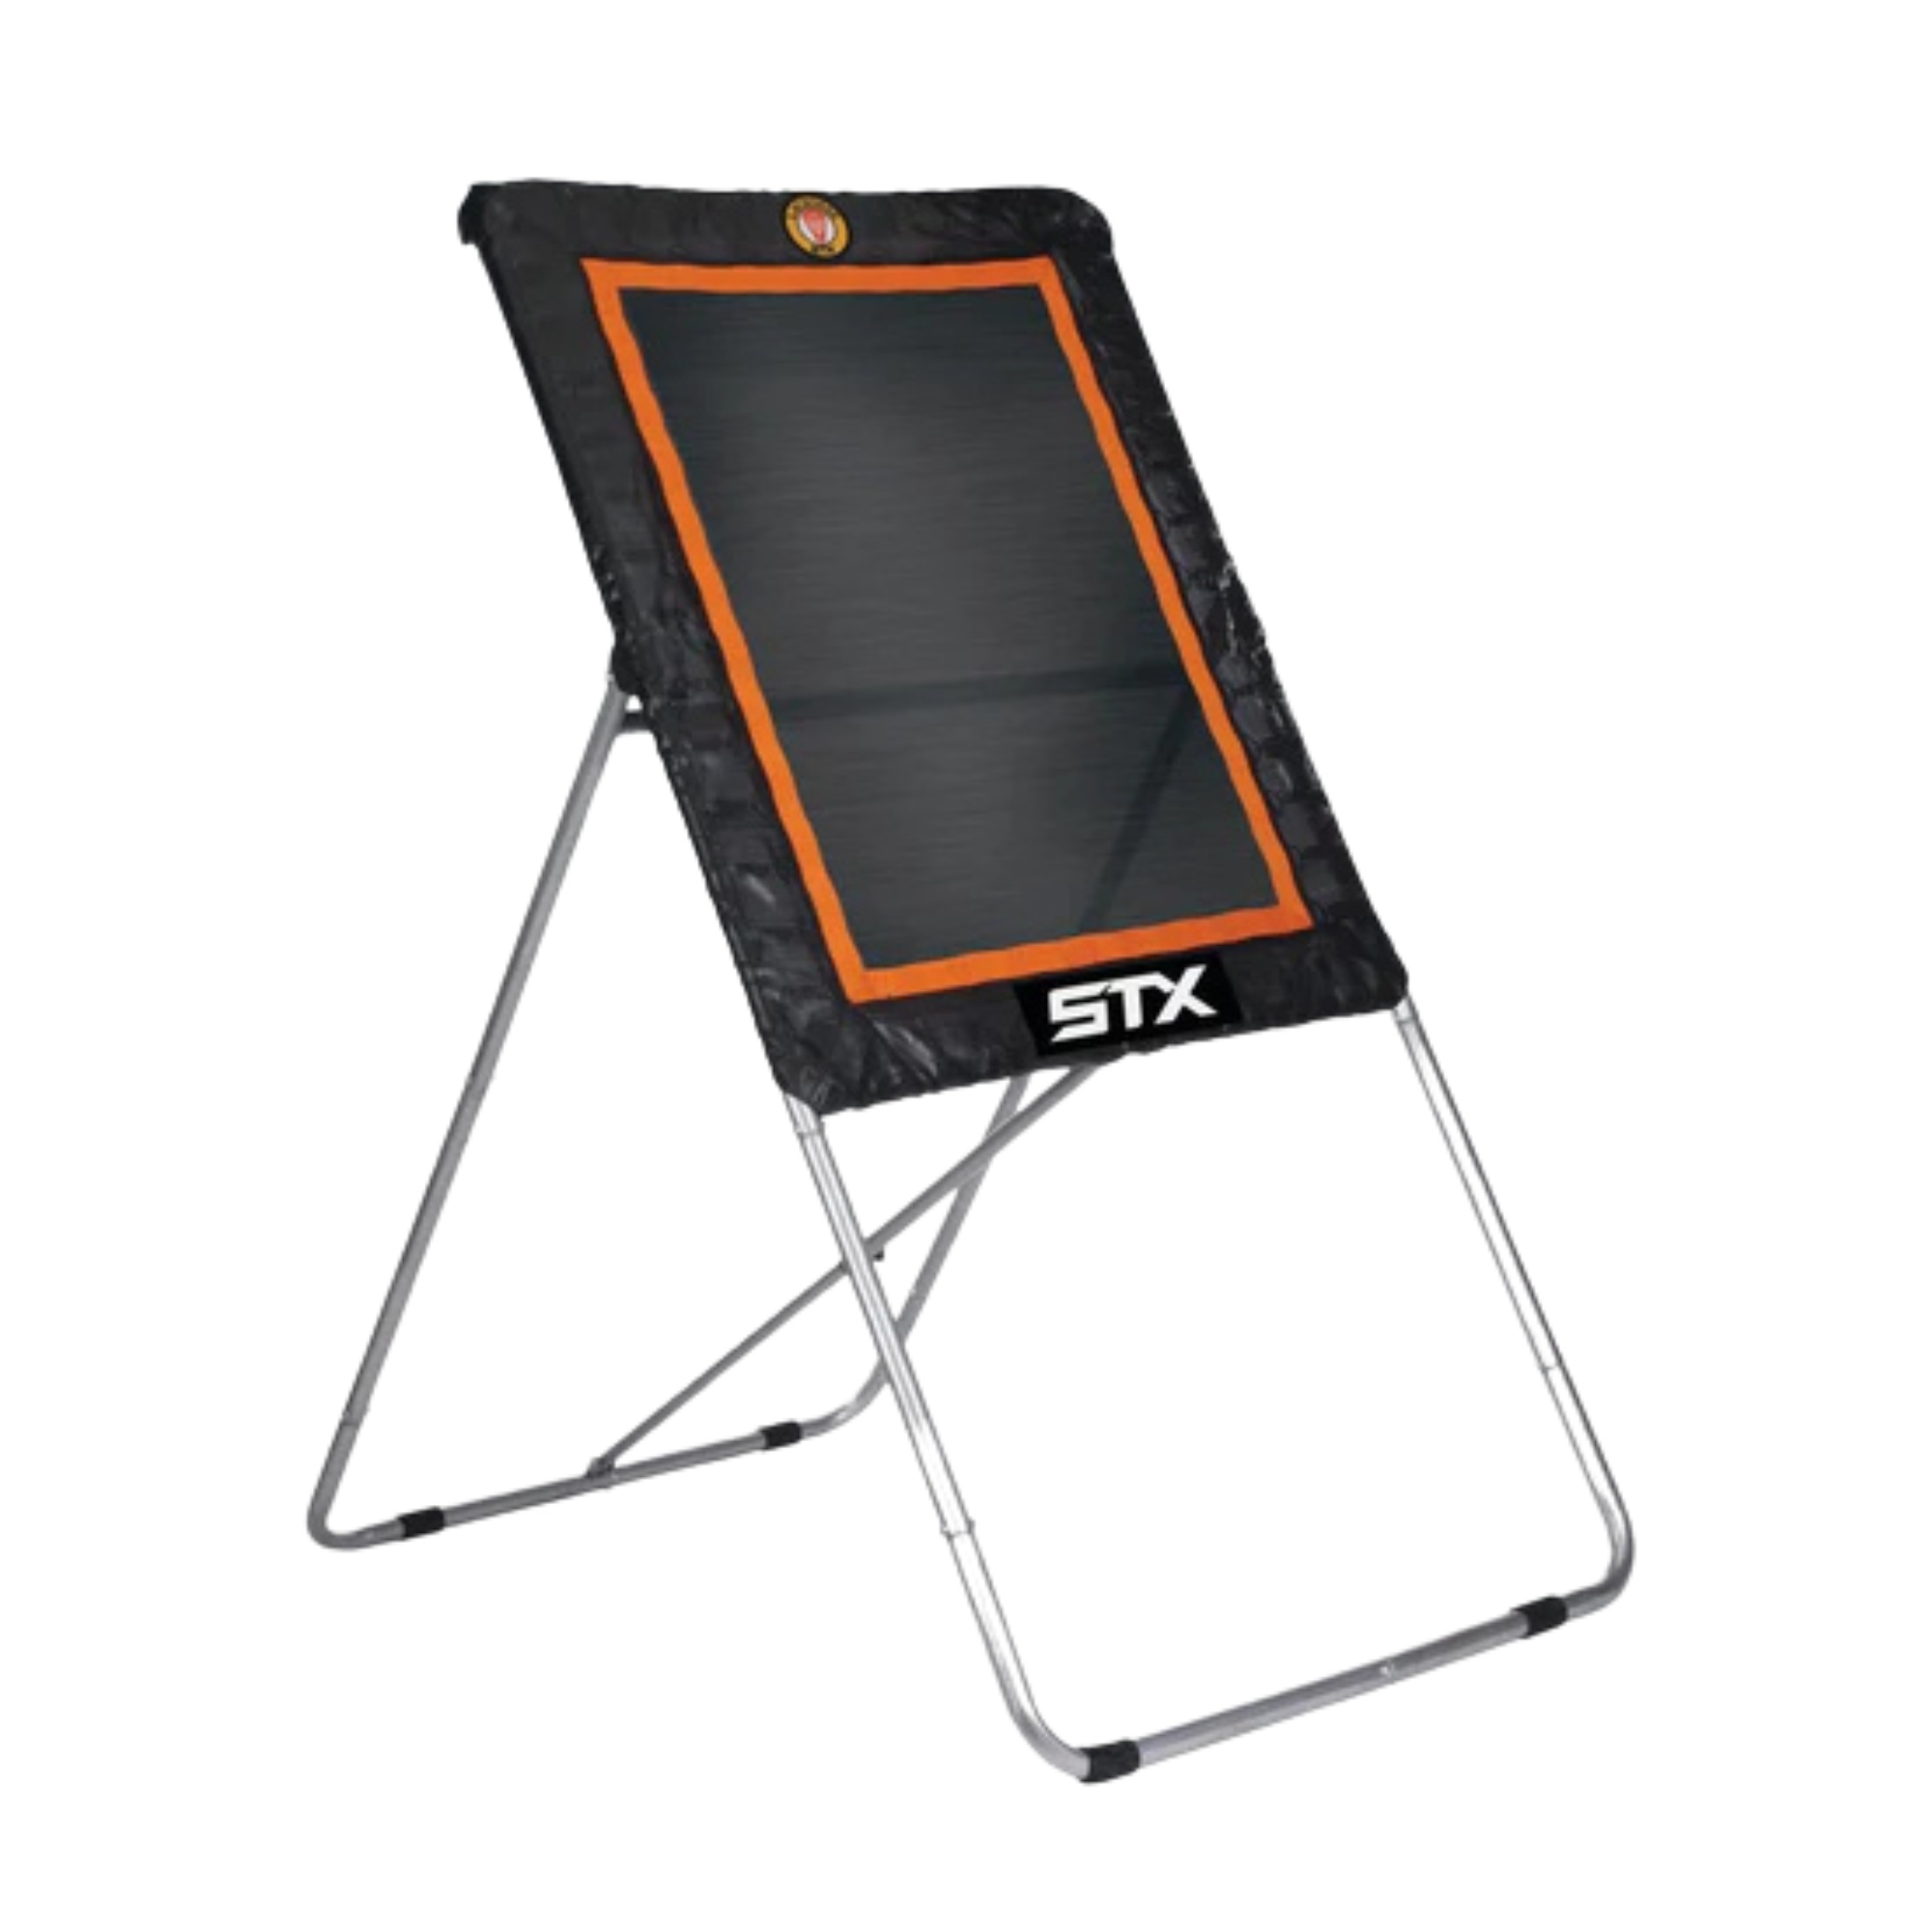
Bounce Back Target
The OG backyard lacrosse rebounder! Perfect for practicing new skills or training in the off season, the STX Bounce Back is always there to return your ball back to you - no friends required. Improve your passing and shooting skills with a quick practice session after school. Our bounce back works great whether you have a big yard to play in or a small space - you can adjust the angle to match your practice area and style. This lacrosse bounce back is easily adjustable for multiple rebound angles and made with a super sturdy frame to hold up to consistent use in your yard. We recommend storing your bouce back indoors when not in use to protect it from the elements. This item is NOT eligible for free shipping.
Brand: STX
Category: Sporting Goods > Athletics > Field Hockey & Lacrosse > Lacrosse Training Aids > Lacrosse Bounce-Back Trainers